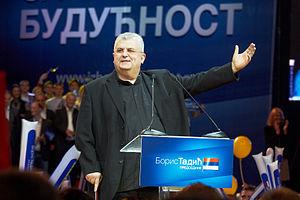
Nenad Čanak, en serbe cyrillique Ненад Чанак, est un homme politique serbe. Il est le fondateur et le président de la Ligue des sociaux-démocrates de Voïvodine. Il est député au Parlement de Serbie.
La Ligue des sociaux-démocrates de Voïvodine est un parti politique social-démocrate de Serbie fondé en 1990. Il a son siège à Novi Sad et est présidé par Nenad Čanak.